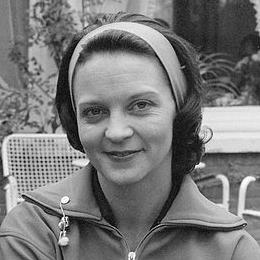
Age: 21